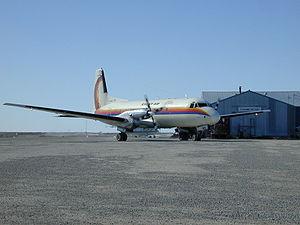
Cet article recense les timbres de Mayotte émis en 1997 par La Poste. Il s'agit des premiers timbres spécifiques dans cette collectivité territoriale d'outre-mer depuis les derniers timbres de l'archipel français des Comores en 1975 ou du dernier timbre de la colonie mahoraise émis en 1907.
Le HS.748 est un bi-turbopropulseur de transport court/moyen-courrier conçu par la firme britannique Avro faisant partie du groupe Hawker-Siddeley.